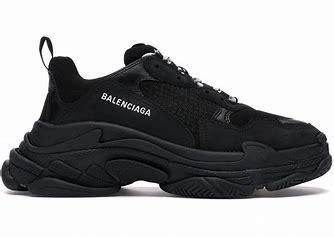
Brand: Balenciaga
Model: Triple S